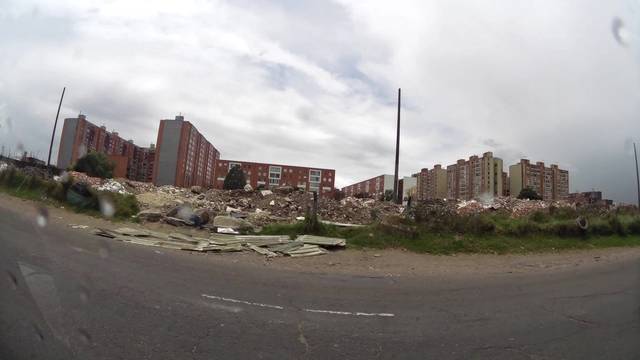
Region: Colombia
Coordinates: 4.643, -74.124